Shaganappi Trail

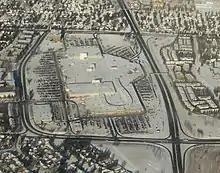
View of Shaganappi Trail's intersections with 32 Avenue NW and 40 Avenue NW, with Market Mall visible.

Shaganappi Trail is a major super-4 expressway in the northwest quadrant of Calgary, Alberta. It extends to the south as Montgomery View, a small service road in the neighbourhood of Montgomery and that provides access to Edworthy Park, passes north past Market Mall and the western boundary of Nose Hill Park, and terminates in the neighbourhood of Nolan Hill in the north, with city planning maps indicating future northern extension beyond 144 Avenue NW. The name "Shaganappi" is of Cree origin, referring to the bison hide lacings that held Red River ox carts together. Despite the name, it is not located near the Shaganappi neighbourhood, which is located south of the Bow River.